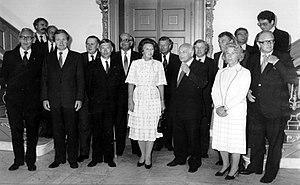
Le cabinet Van Agt II est le gouvernement du Royaume des Pays-Bas entre le 11 septembre 1981 et le 29 mai 1982, durant la vingt-sixième législature de la Seconde Chambre des États généraux.